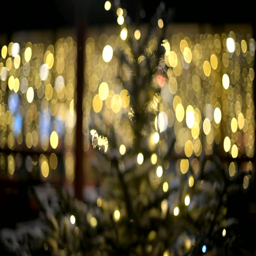
christmas tree on a background of festive illumination